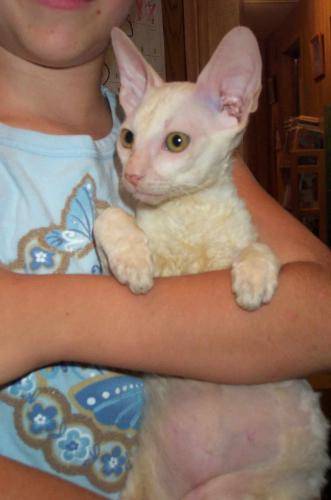
Label: cat